A Good Year

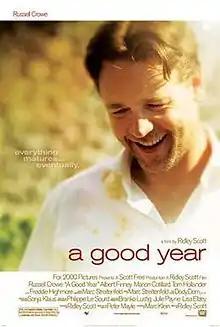
Theatrical release poster

A Good Year is a 2006 romantic comedy-drama film directed and produced by Ridley Scott. The film stars Russell Crowe, Marion Cotillard, Didier Bourdon, Abbie Cornish, Tom Hollander, Freddie Highmore and Albert Finney. The film is based on the 2004 novel of the same name by British author Peter Mayle.